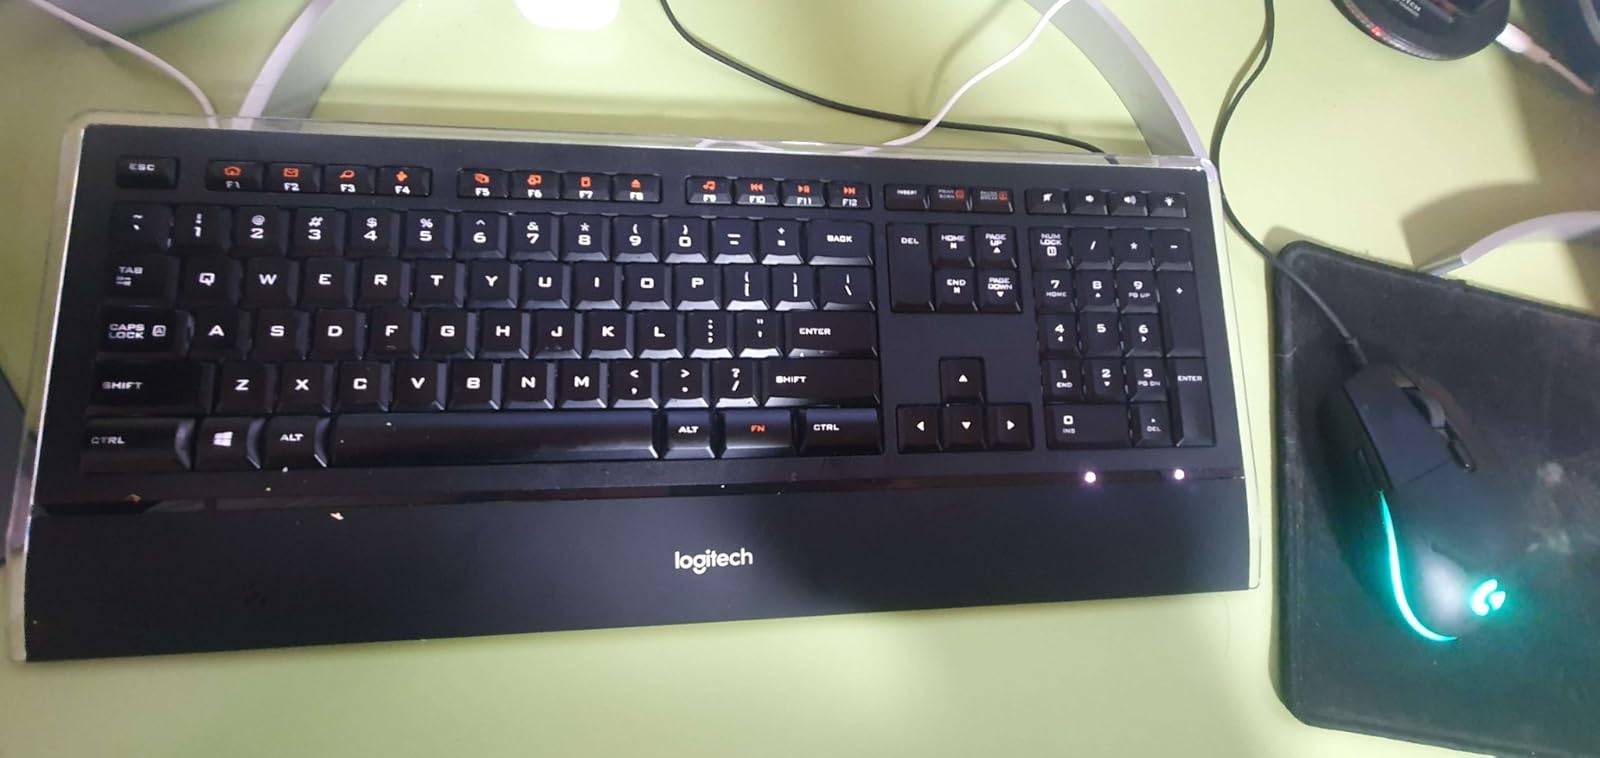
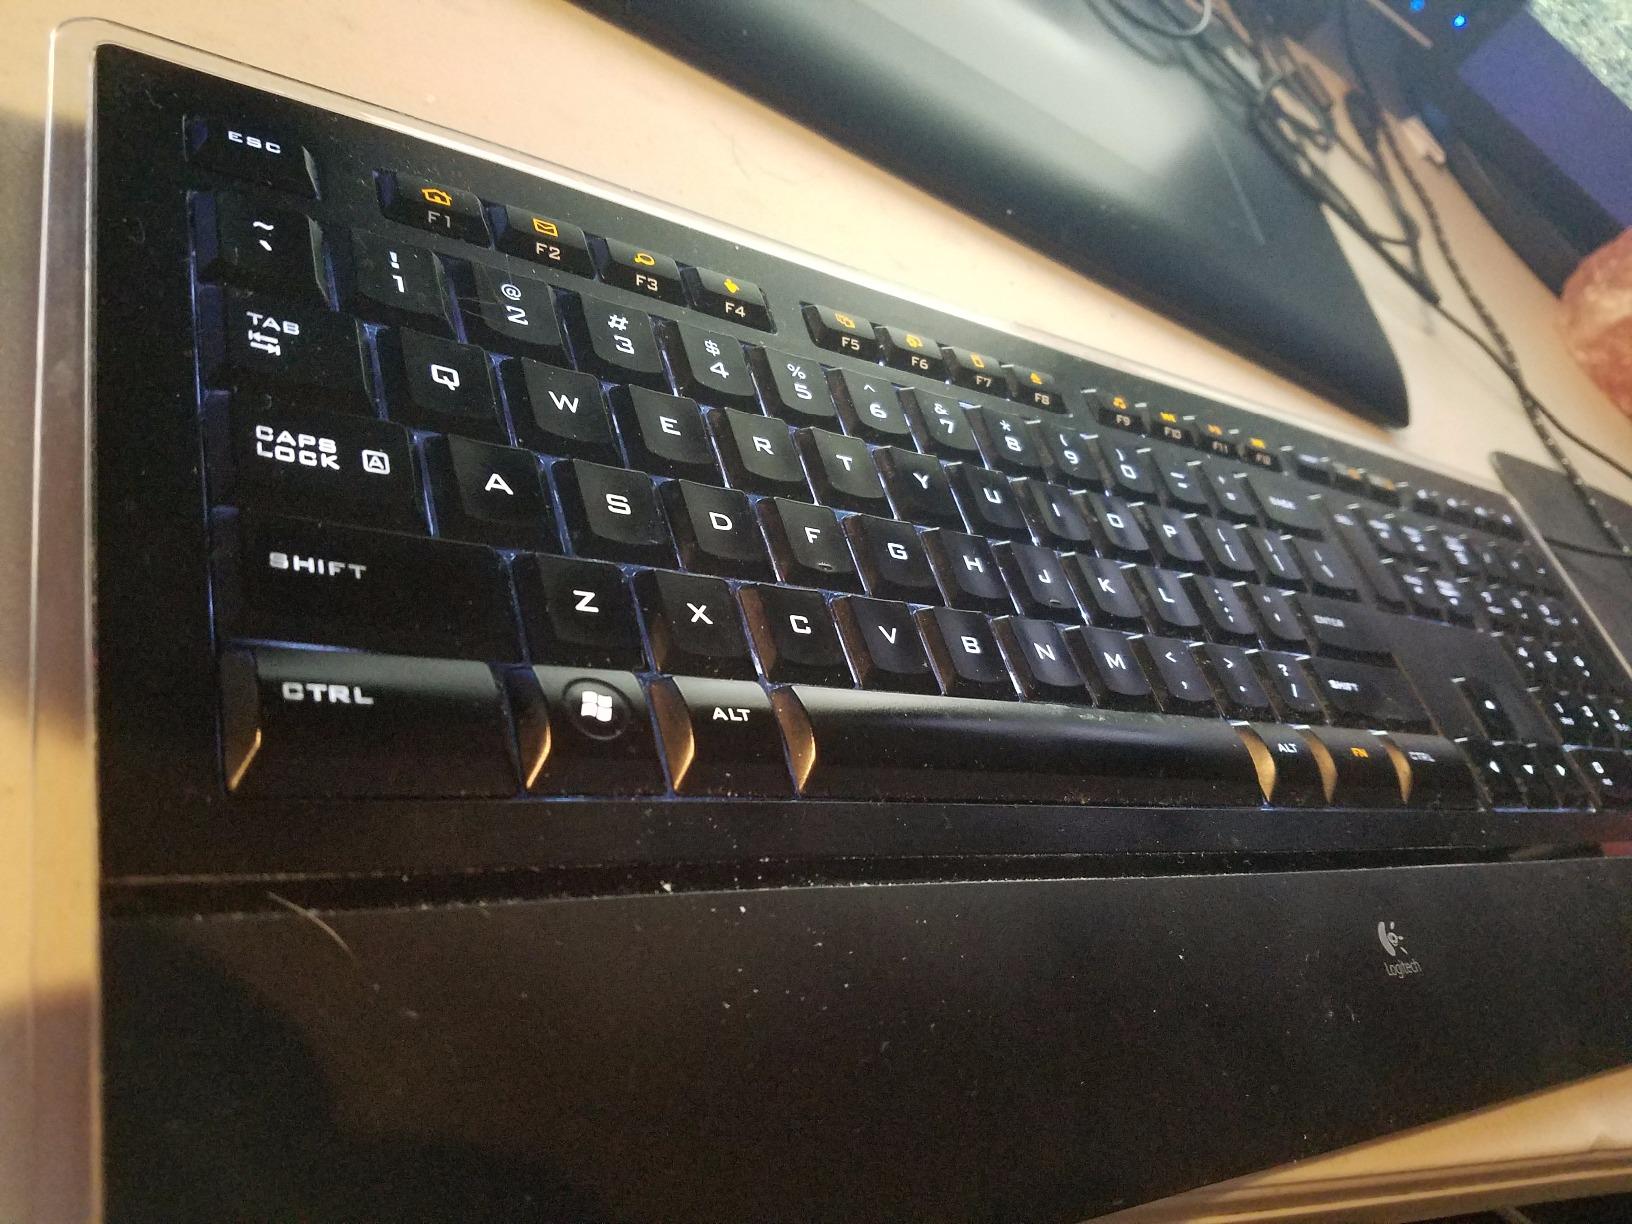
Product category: keyboard
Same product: yes